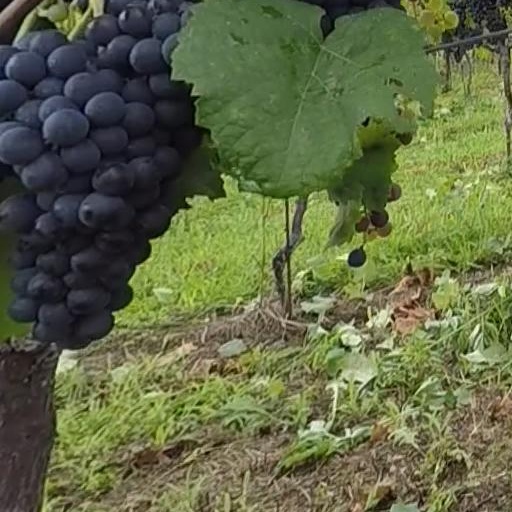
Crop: grape